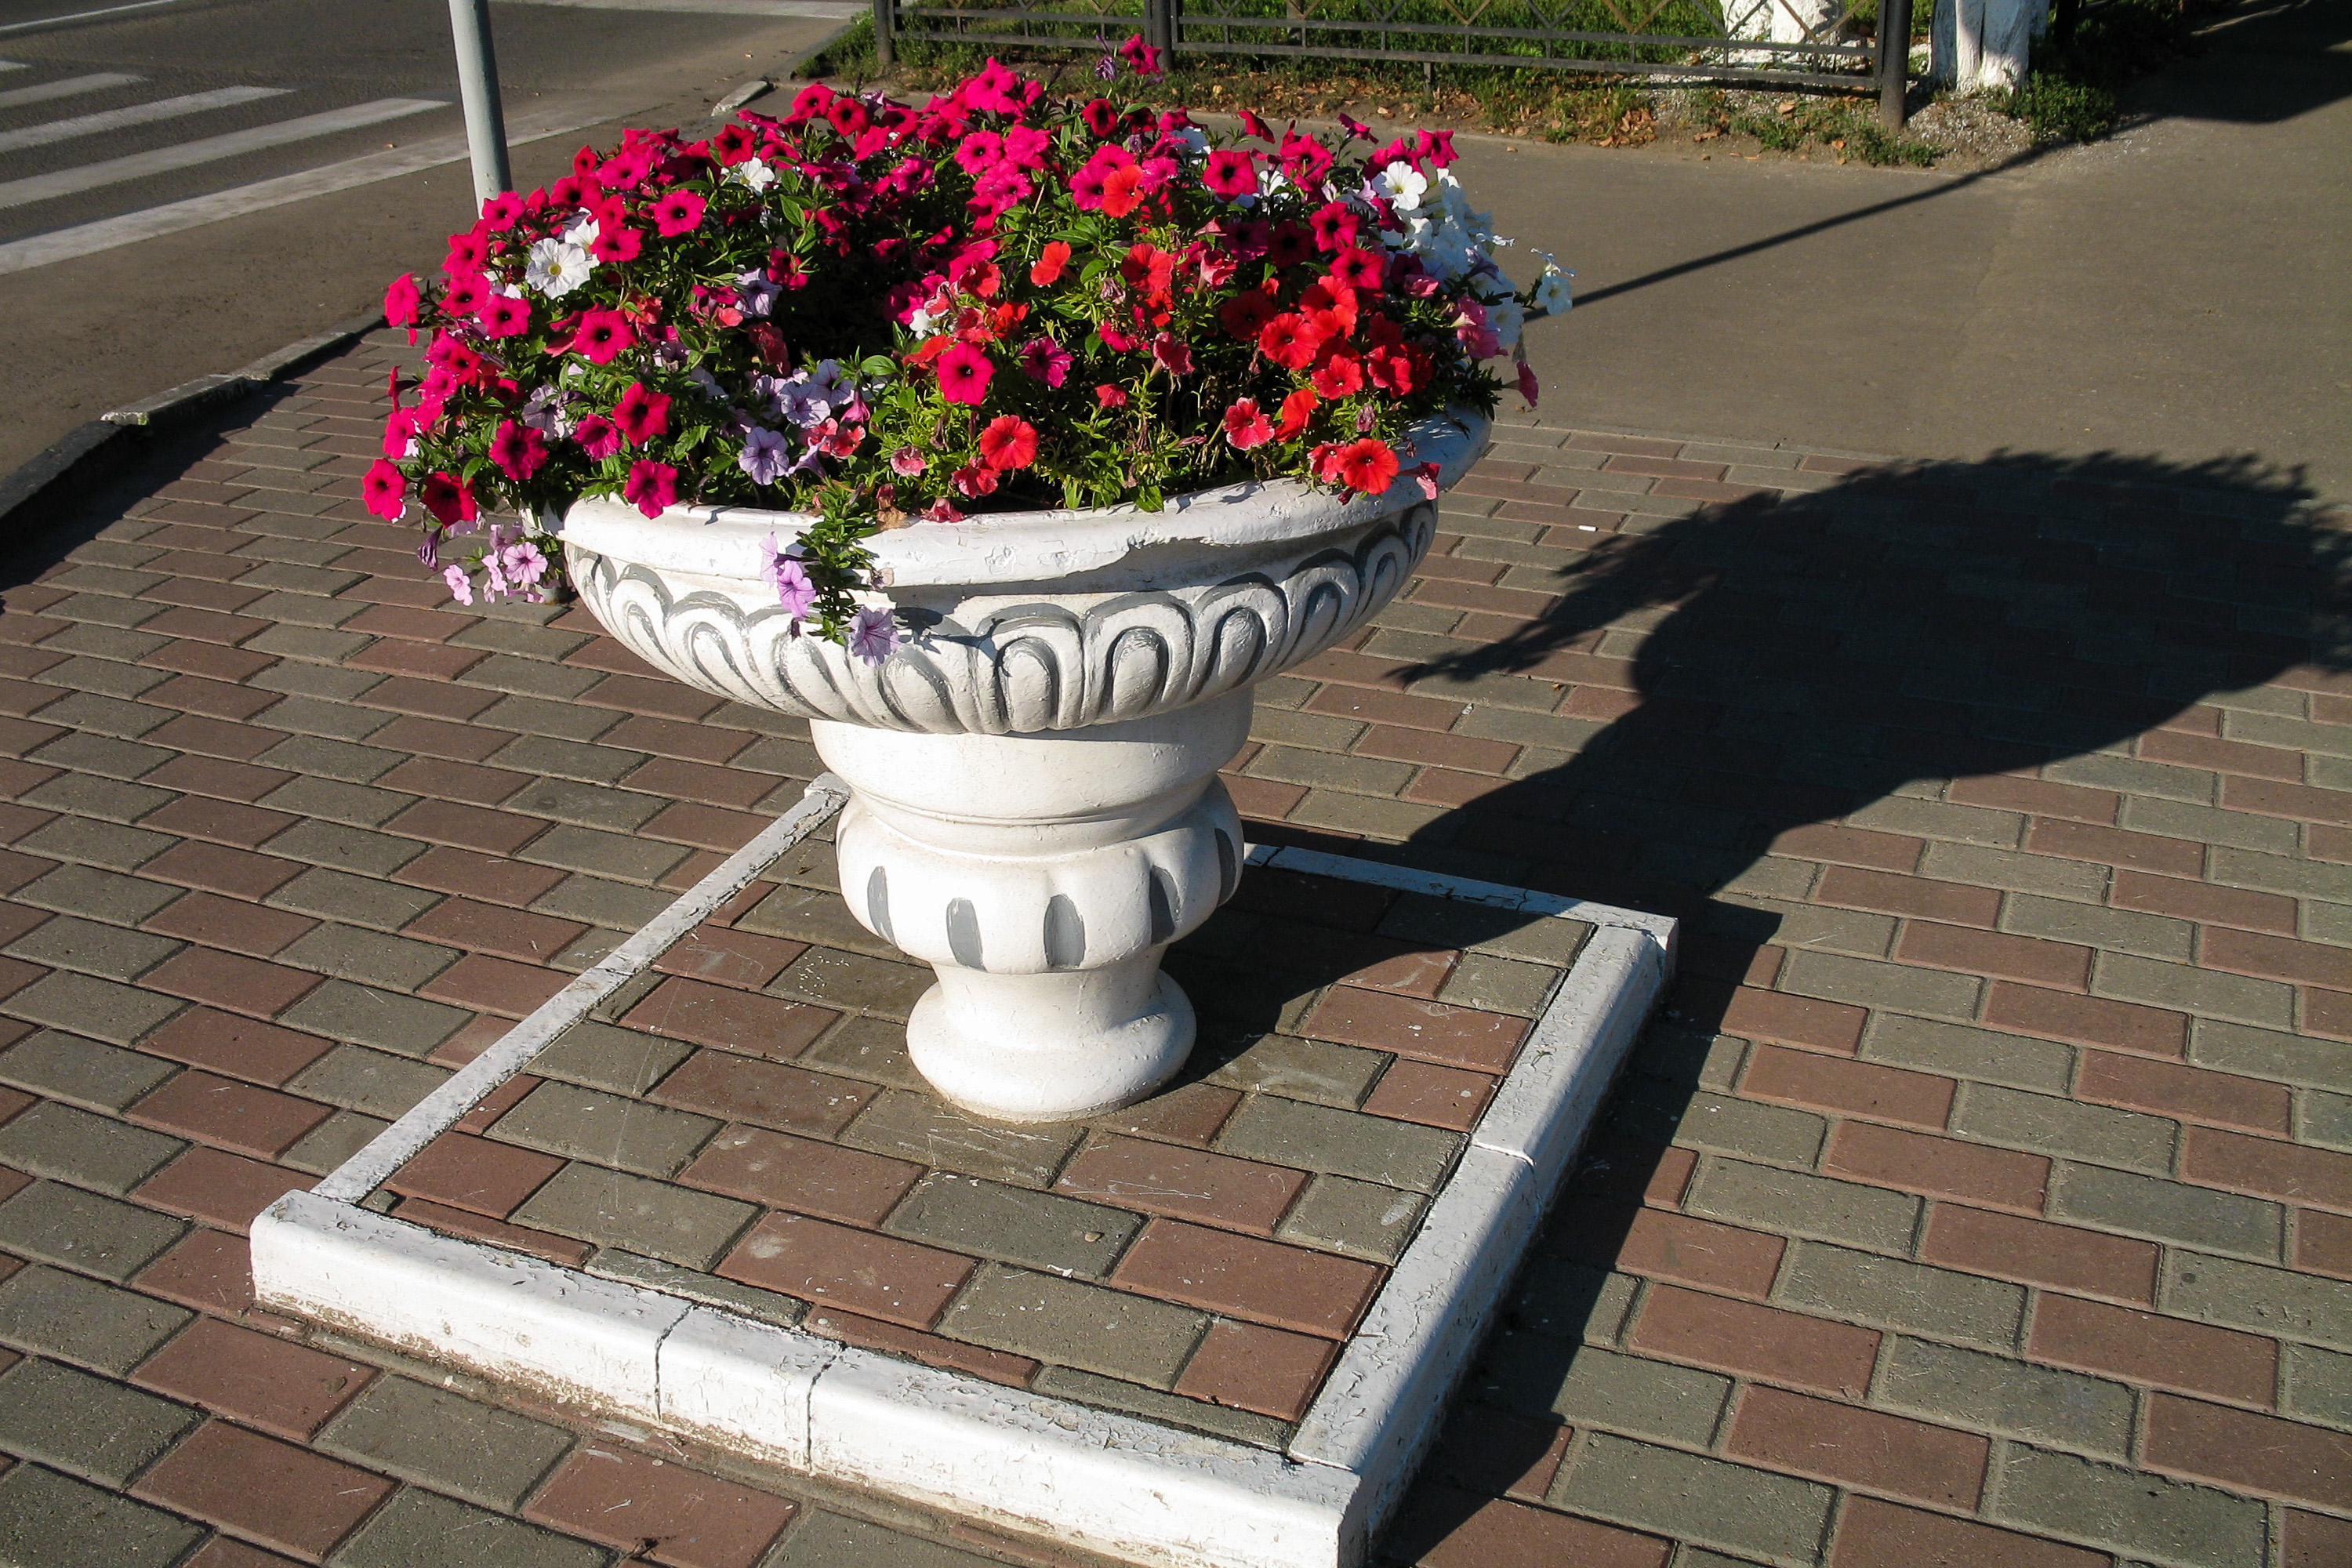
flowers, petals, nature, colorful, flower, flower garden, smell, living, happiness, summer, bloom, plants, garden, village, rural area, petal, flowerpot, shrub, magenta, sidewalk, annual plant, flagstone, shadow, floristry, flower arranging, brick, cobblestone, walkway, building material, herbaceous plant, floral design, geranium